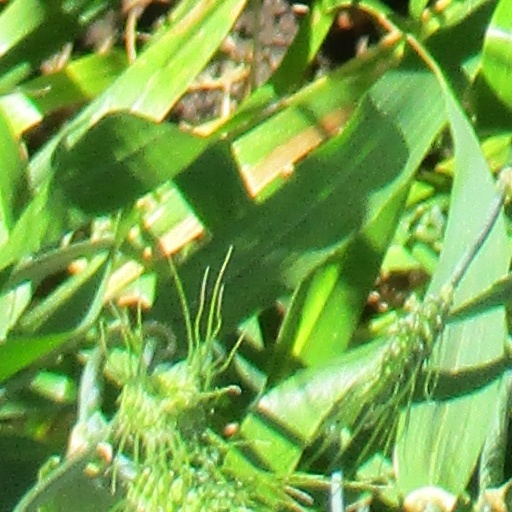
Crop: wheat